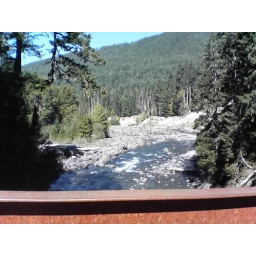
The Elwha river may sometimes change its bed further downstream, but it always flows under this magical bridge.